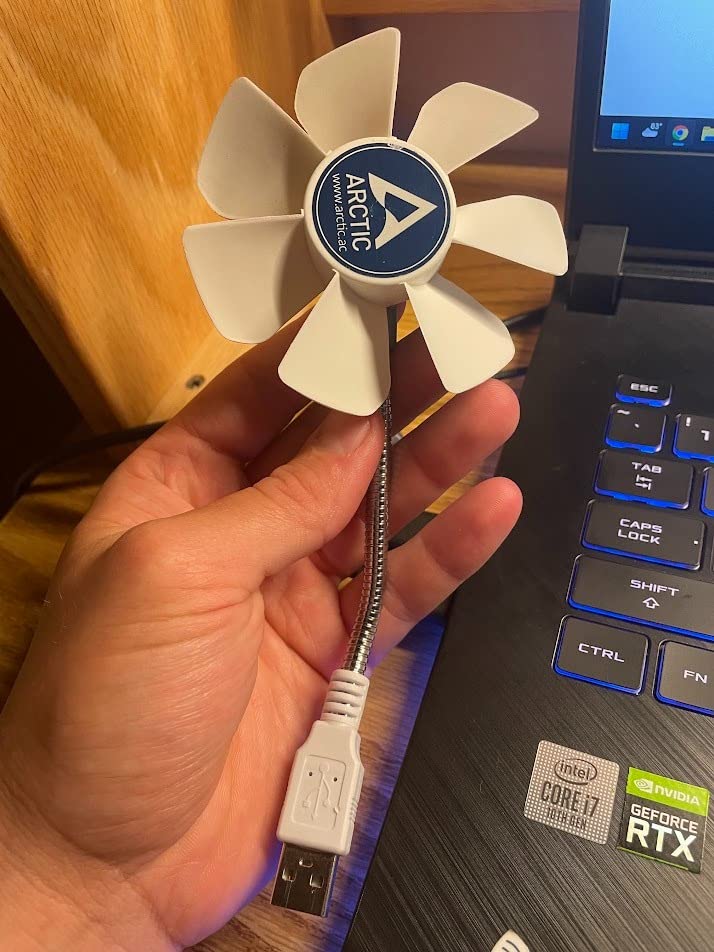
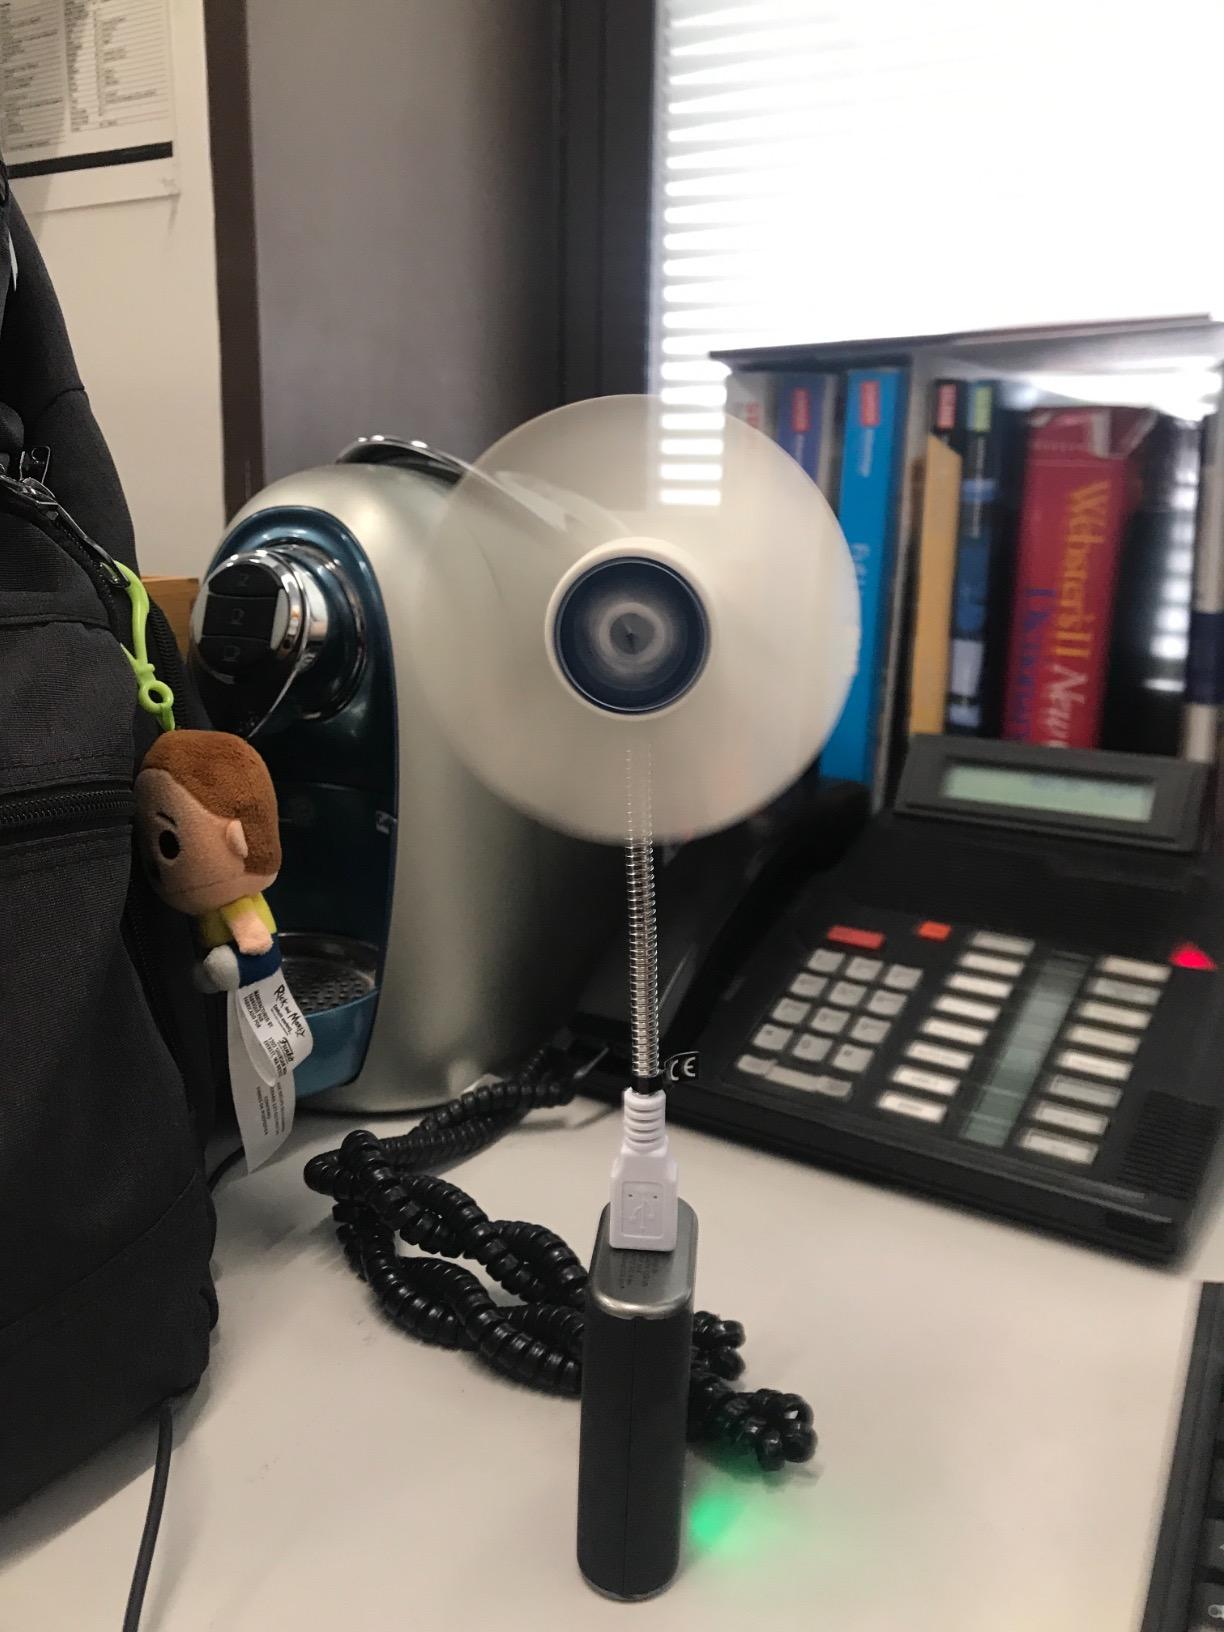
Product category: fan
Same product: yes